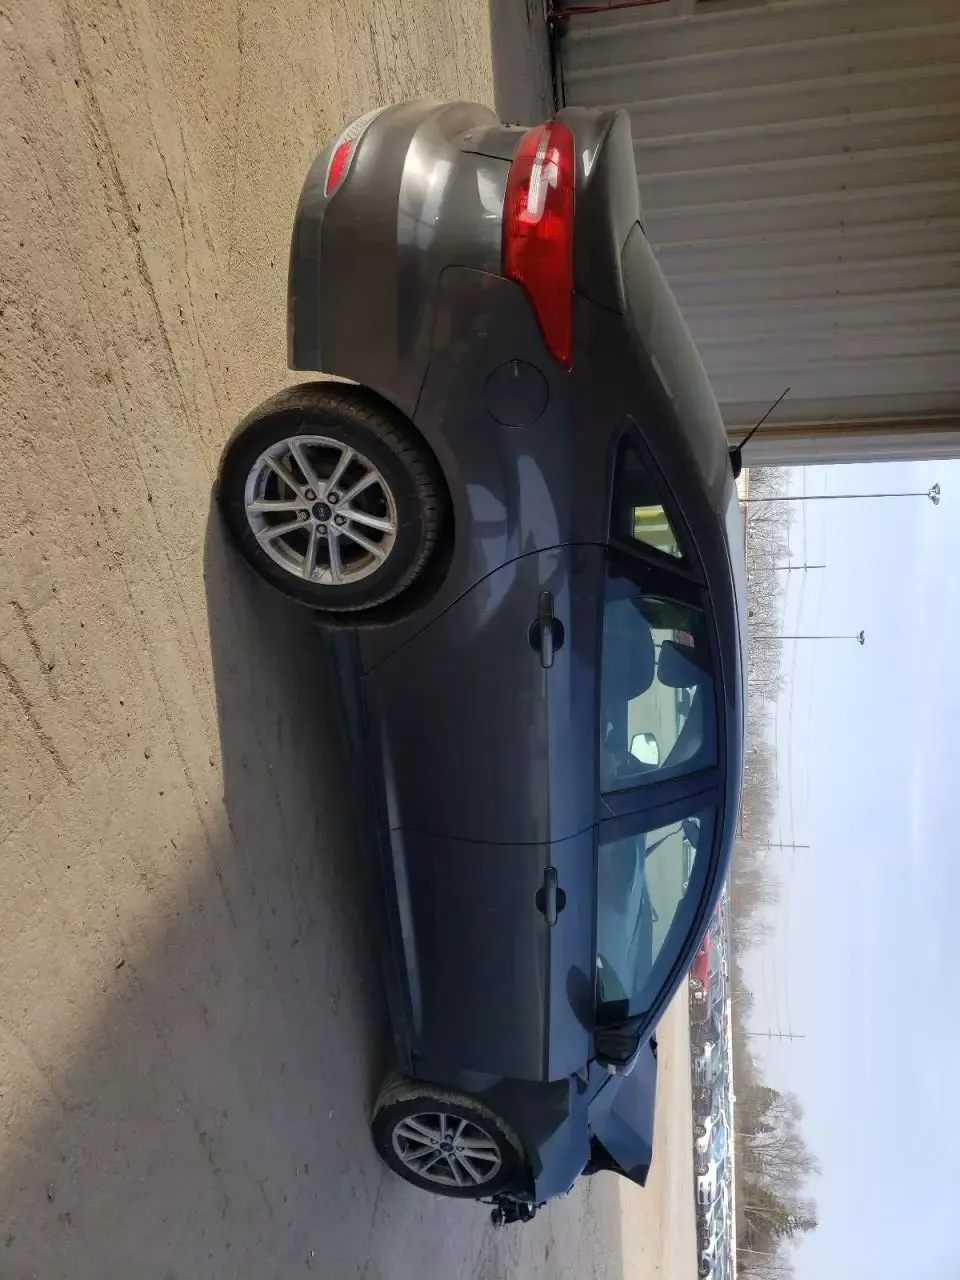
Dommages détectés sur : capot, aile avant droite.
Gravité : mineur